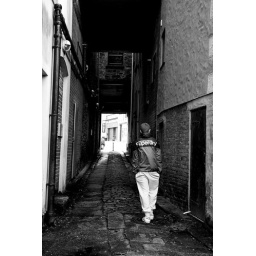
The setting of the image is rustic and frail, whereas the boy stands in clean cut clothes of plain colours.